Mason Locke Weems

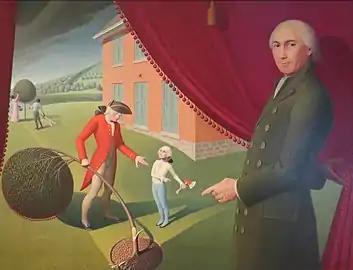
"Parson Weems' Fable", a 1939 painting by Grant Wood, depicting both Weems and his "Cherry Tree" story

Among the exaggerated or invented anecdotes is that of the cherry tree, attributed by Weems to "an aged lady, who was a distant relative, and, when a girl, spent much of her time in the family", who referred to young George as "cousin".